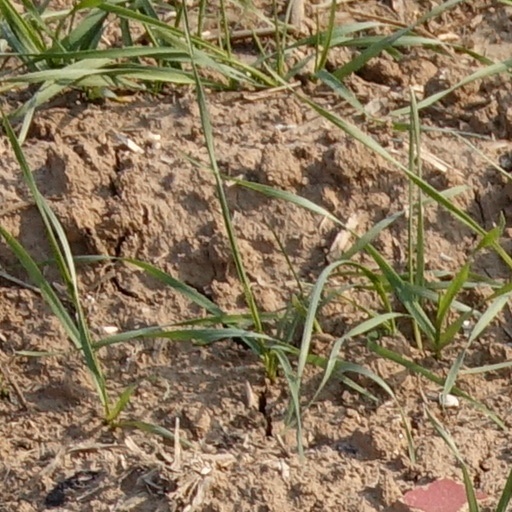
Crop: wheat